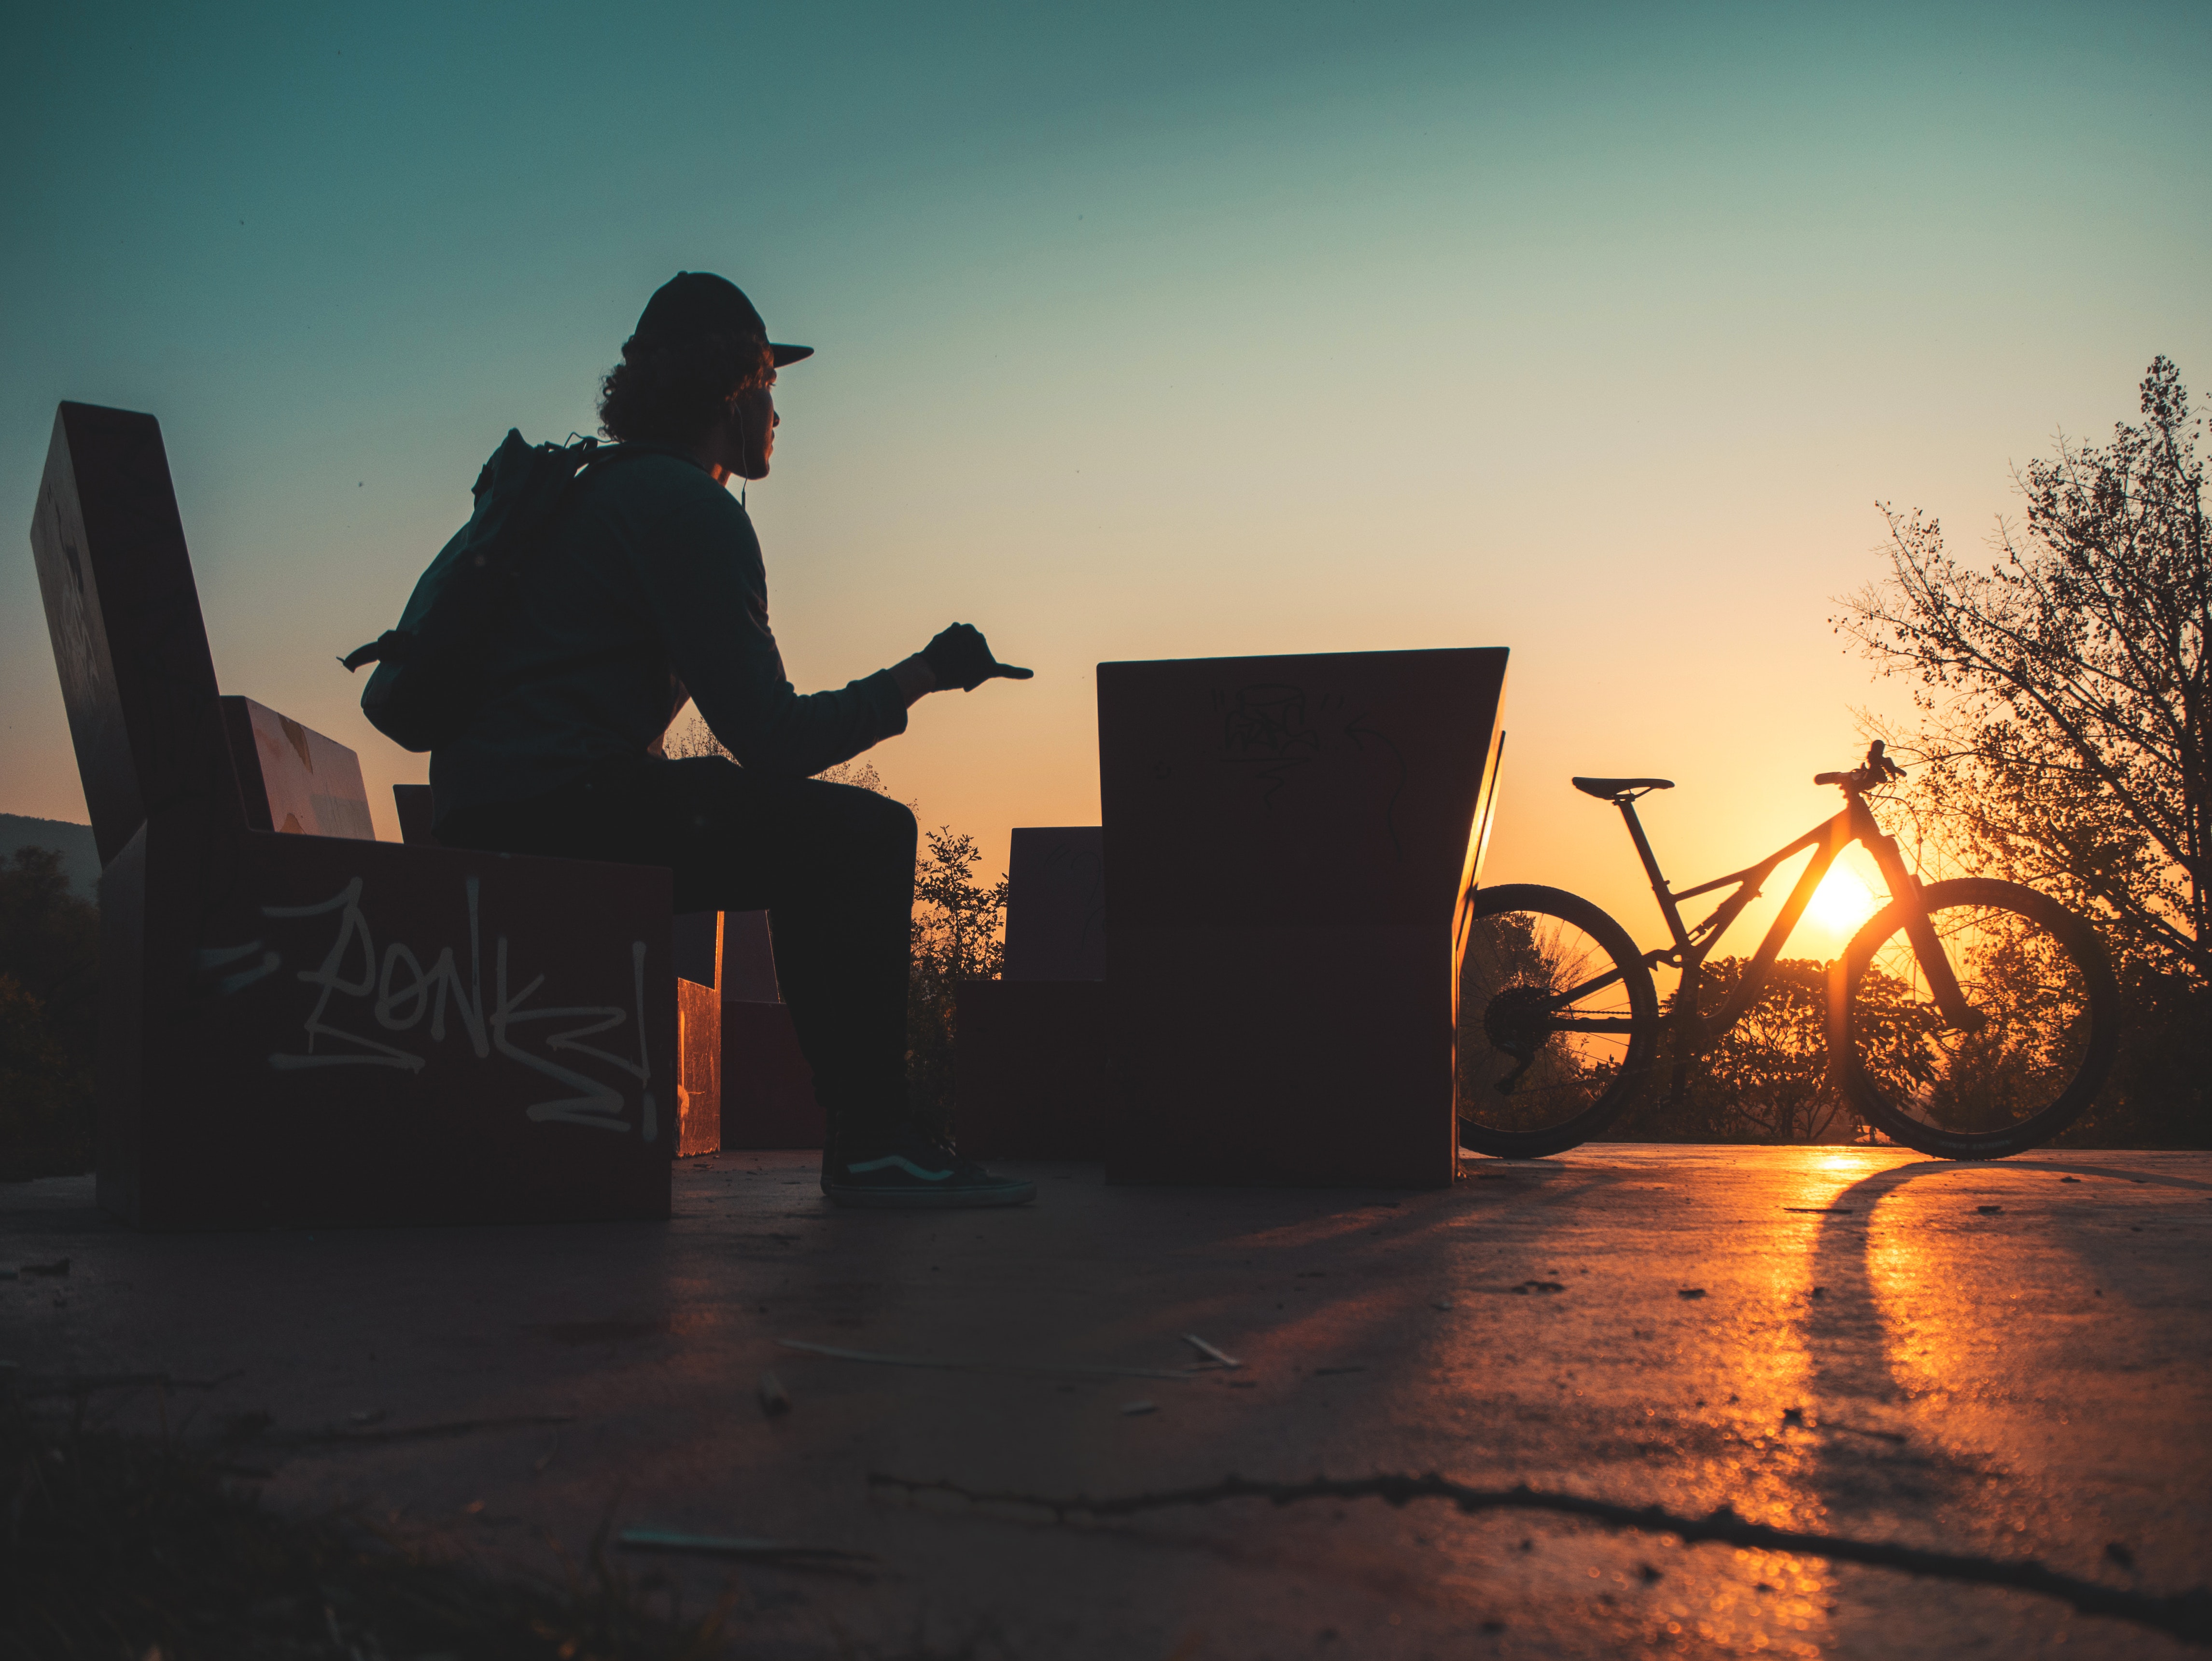
sky, sunrise, light, morning, evening, sunlight, silhouette, sunset, tree, shadow, recreation, winter, sun, fun